Silcrete

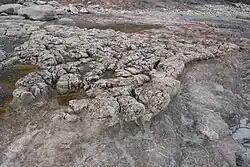
Silcrete (siliceous paleosol) in the Waddens Cove Formation (formed during the Pennsylvanian), Sydney Basin, Nova Scotia

Silcrete is an indurated (resists crumbling or powdering) soil duricrust formed when surface soil, sand, and gravel are cemented by dissolved silica. The formation of silcrete is similar to that of calcrete, formed by calcium carbonate, and ferricrete, formed by iron oxide. It is a hard and resistant material, and though different in origin and nature, appears similar to quartzite. As a duricrust, there is potential for preservation of root structures as trace fossils.